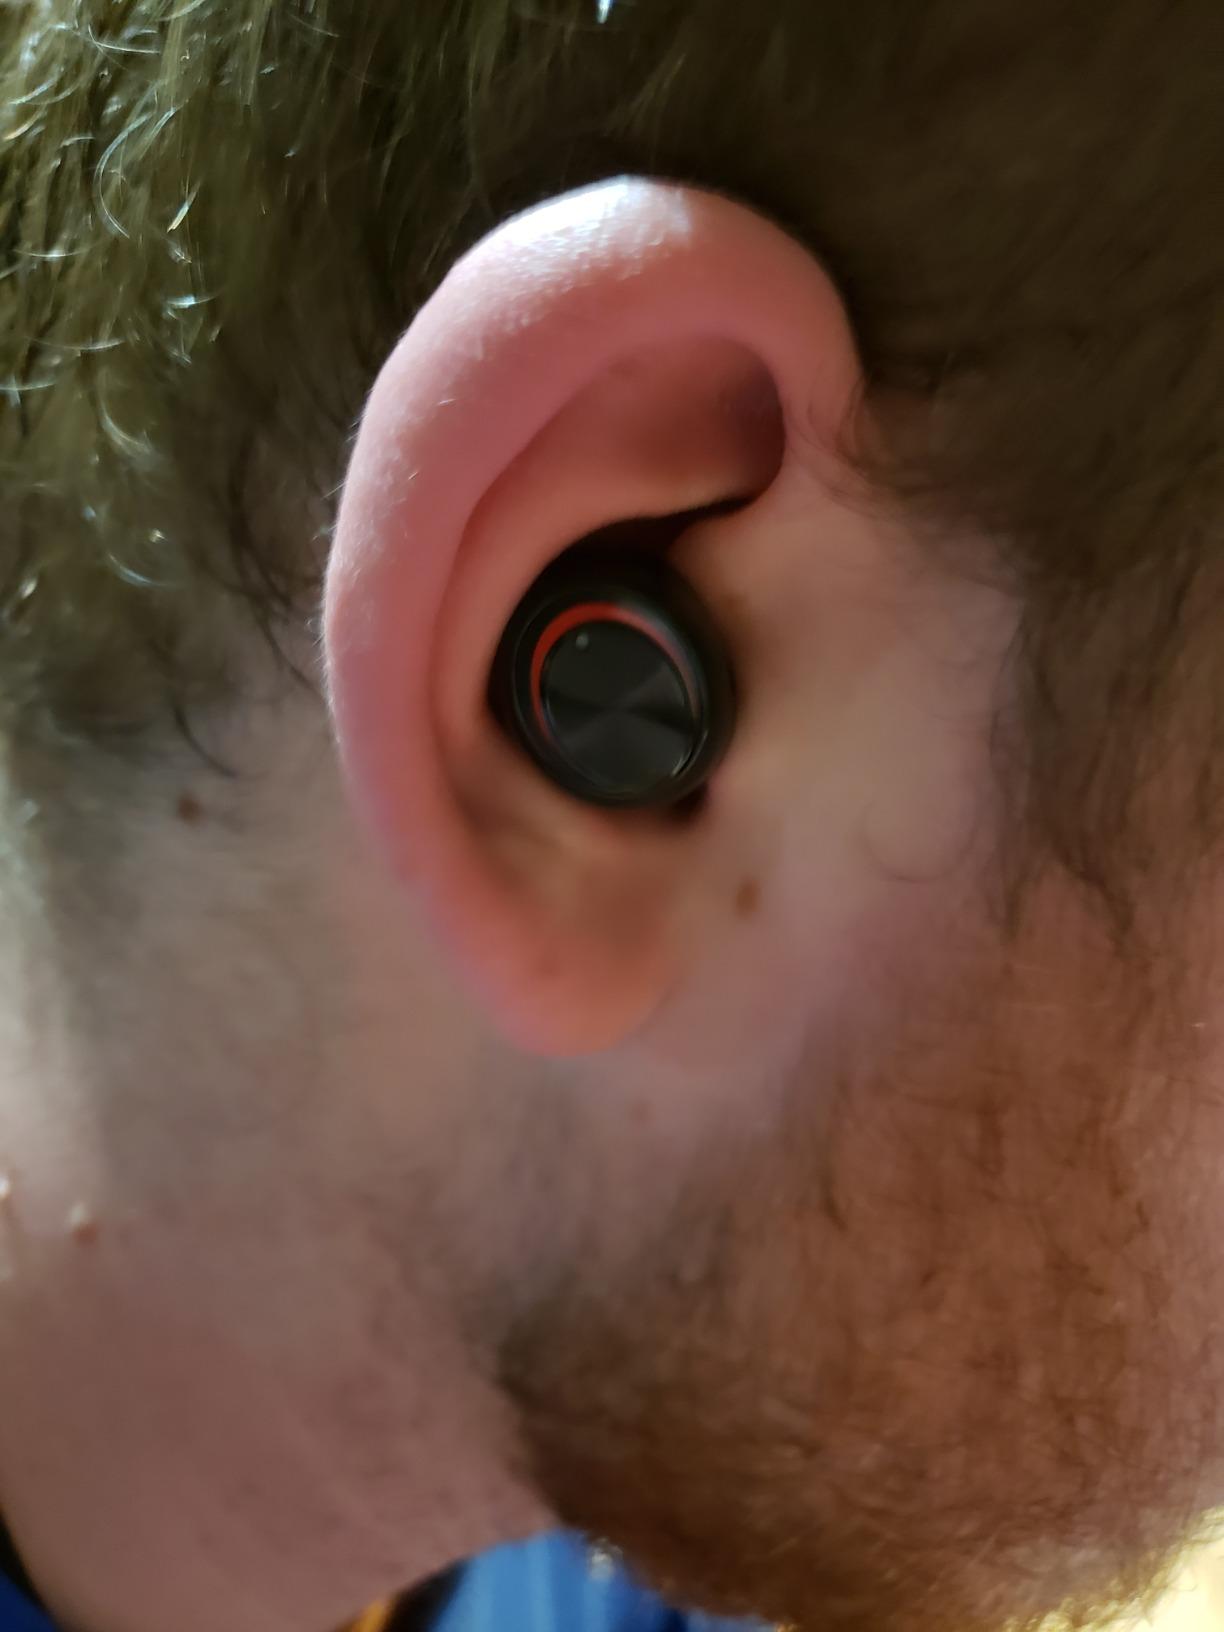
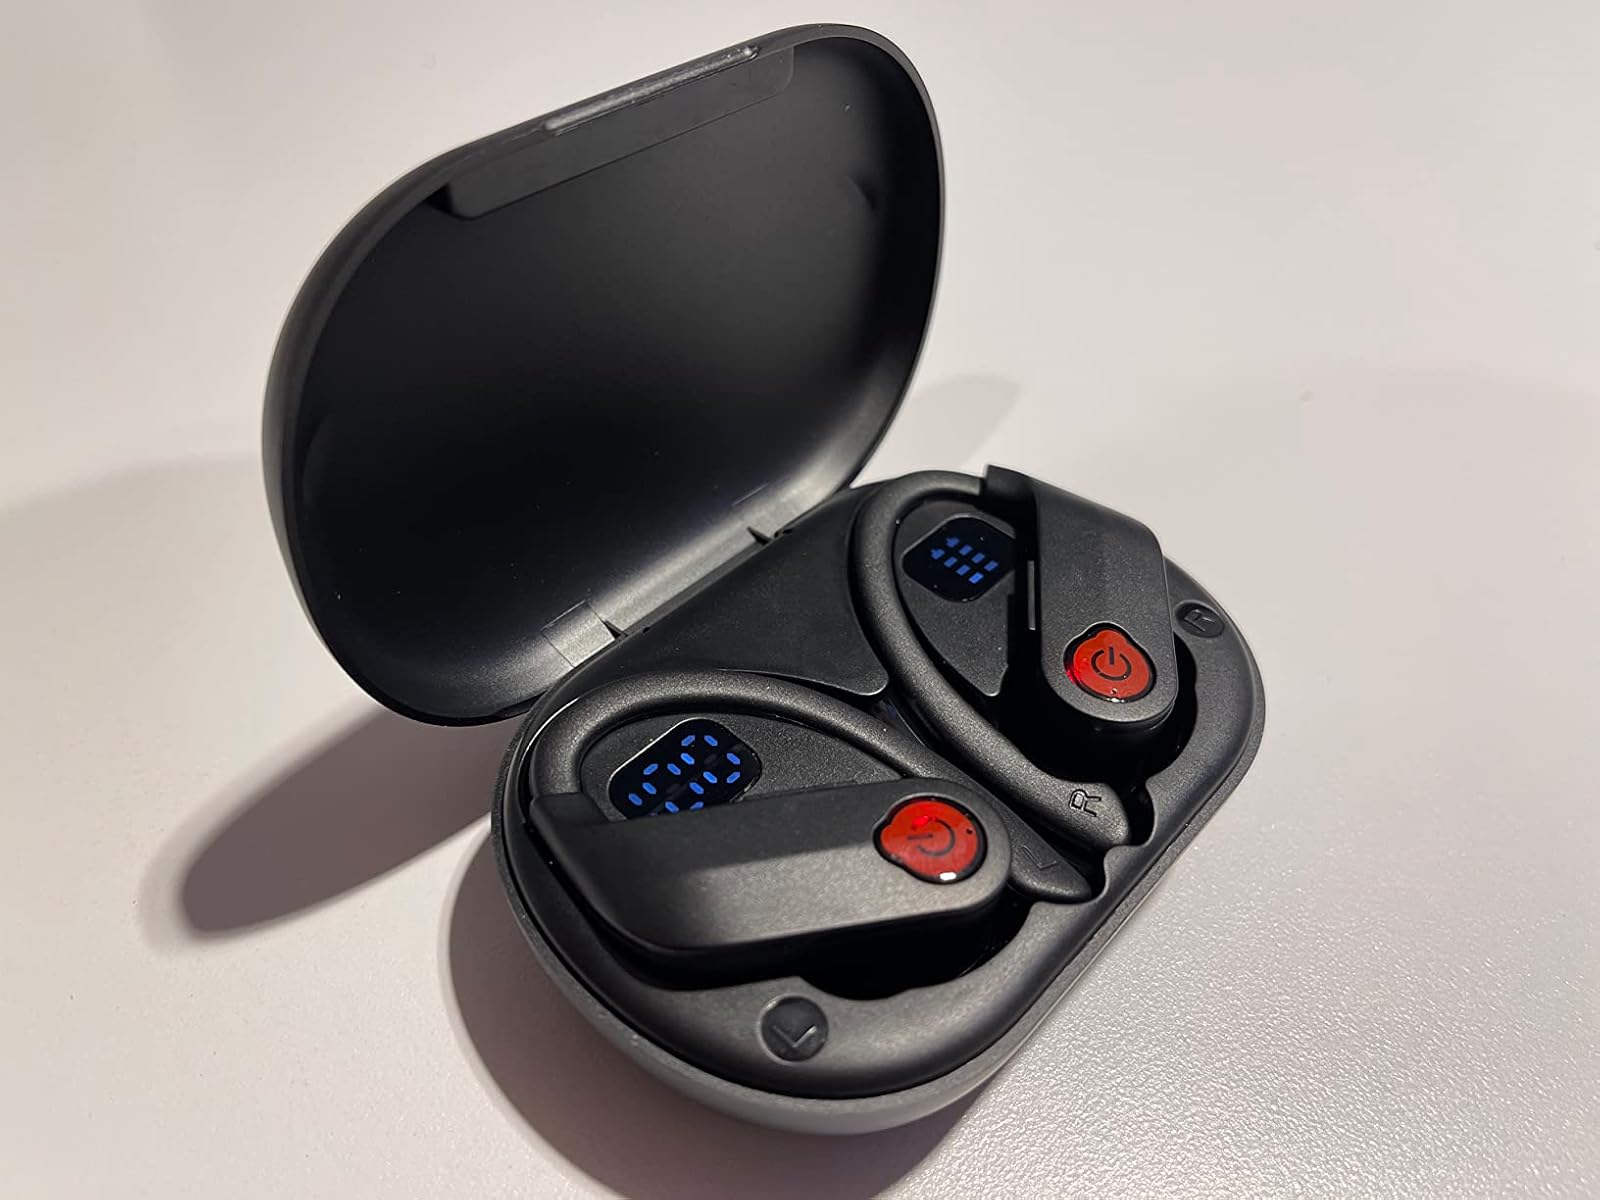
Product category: earbuds
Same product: no